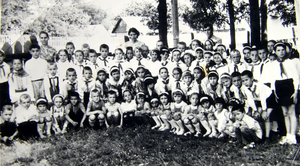
Festivités de fin d'année en 1975 à l'école communale n°2 de Bordei Verde, județ de Brăila en Roumanie.